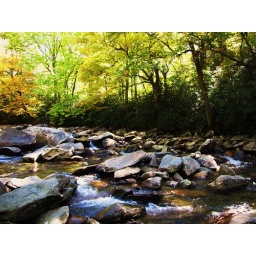
A mountain stream with some colorful trees in background.